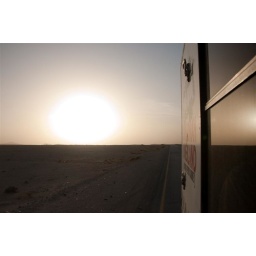
090104 sunset in truck window